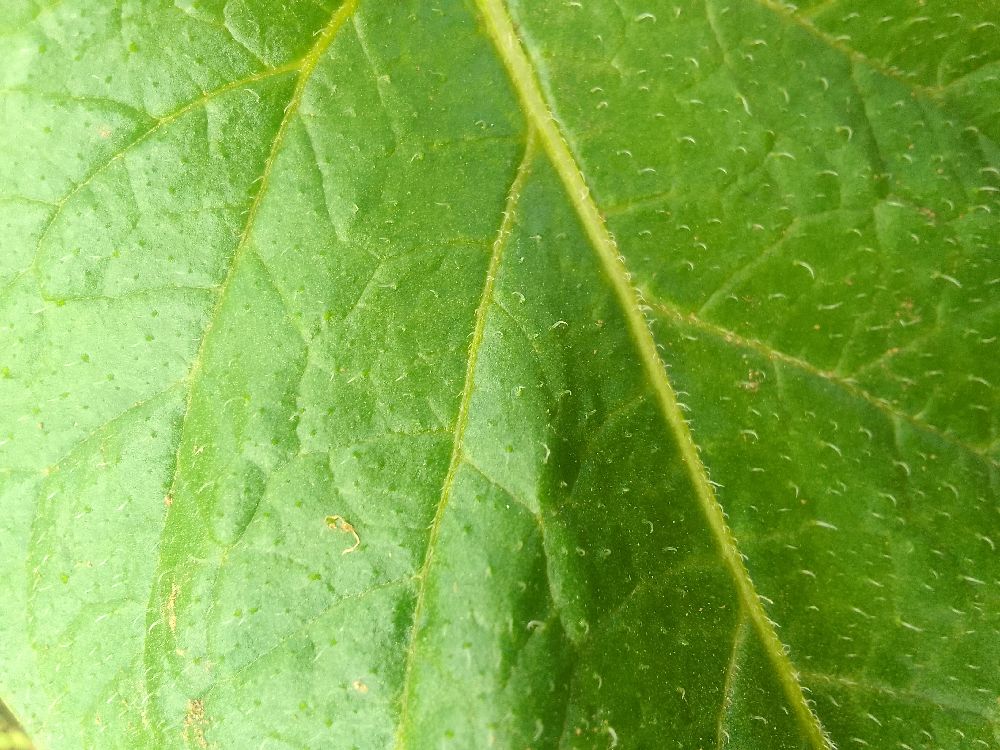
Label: Healthy